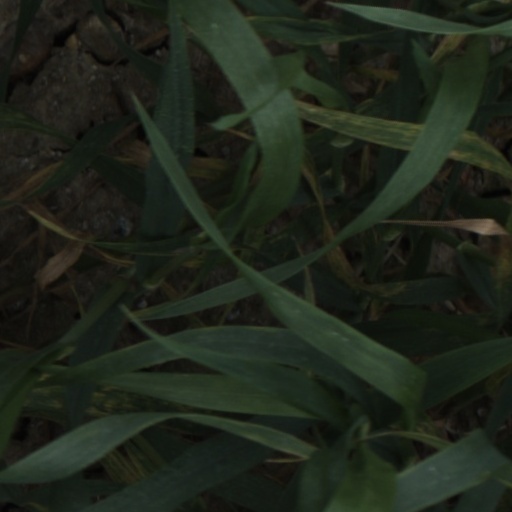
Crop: wheat